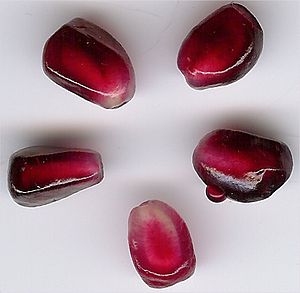
Frøkappe
Nærbillede af frøkapper fra granatæbler – Kernerne kan ses inde i det gennemsigtige frugtkød.
Frøkappen er et overtræk bestående af frugtkød af visse Frø, dannet af funiculus.